Berkshire Hathaway

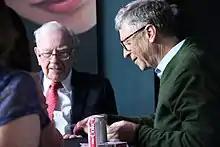
Berkshire routinely features Coca-Cola products, from one of its oldest and largest investments, at its corporate events.

Berkshire Hathaway Inc. is an American multinational conglomerate holding company headquartered in Omaha, Nebraska. Originally a textile manufacturer, the company transitioned into a conglomerate starting in 1965 under the management of chairman and CEO Warren Buffett and vice chairman Charlie Munger (from 1978 to 2023). Greg Abel now oversees most of the company's investments and has been named as Buffett's successor. Buffett personally owns 38.4% of the Class A voting shares of Berkshire Hathaway, representing a 15.1% overall economic interest in the company.